Our Greatest Team Parade

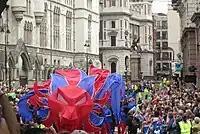

The parade set out from Mansion House at 1:30pm (BST), travelling along Queen Victoria Street and Cannon Street, including passing St Paul's Cathedral before passing along Ludgate Hill into Fleet Street and continuing towards Aldwych. It then travelled along The Strand and passed Trafalgar Square, travelling through Admiralty Arch and passing down The Mall before finishing at the Queen Victoria Memorial outside Buckingham Palace. A further celebration also took place outside Buckingham Palace.